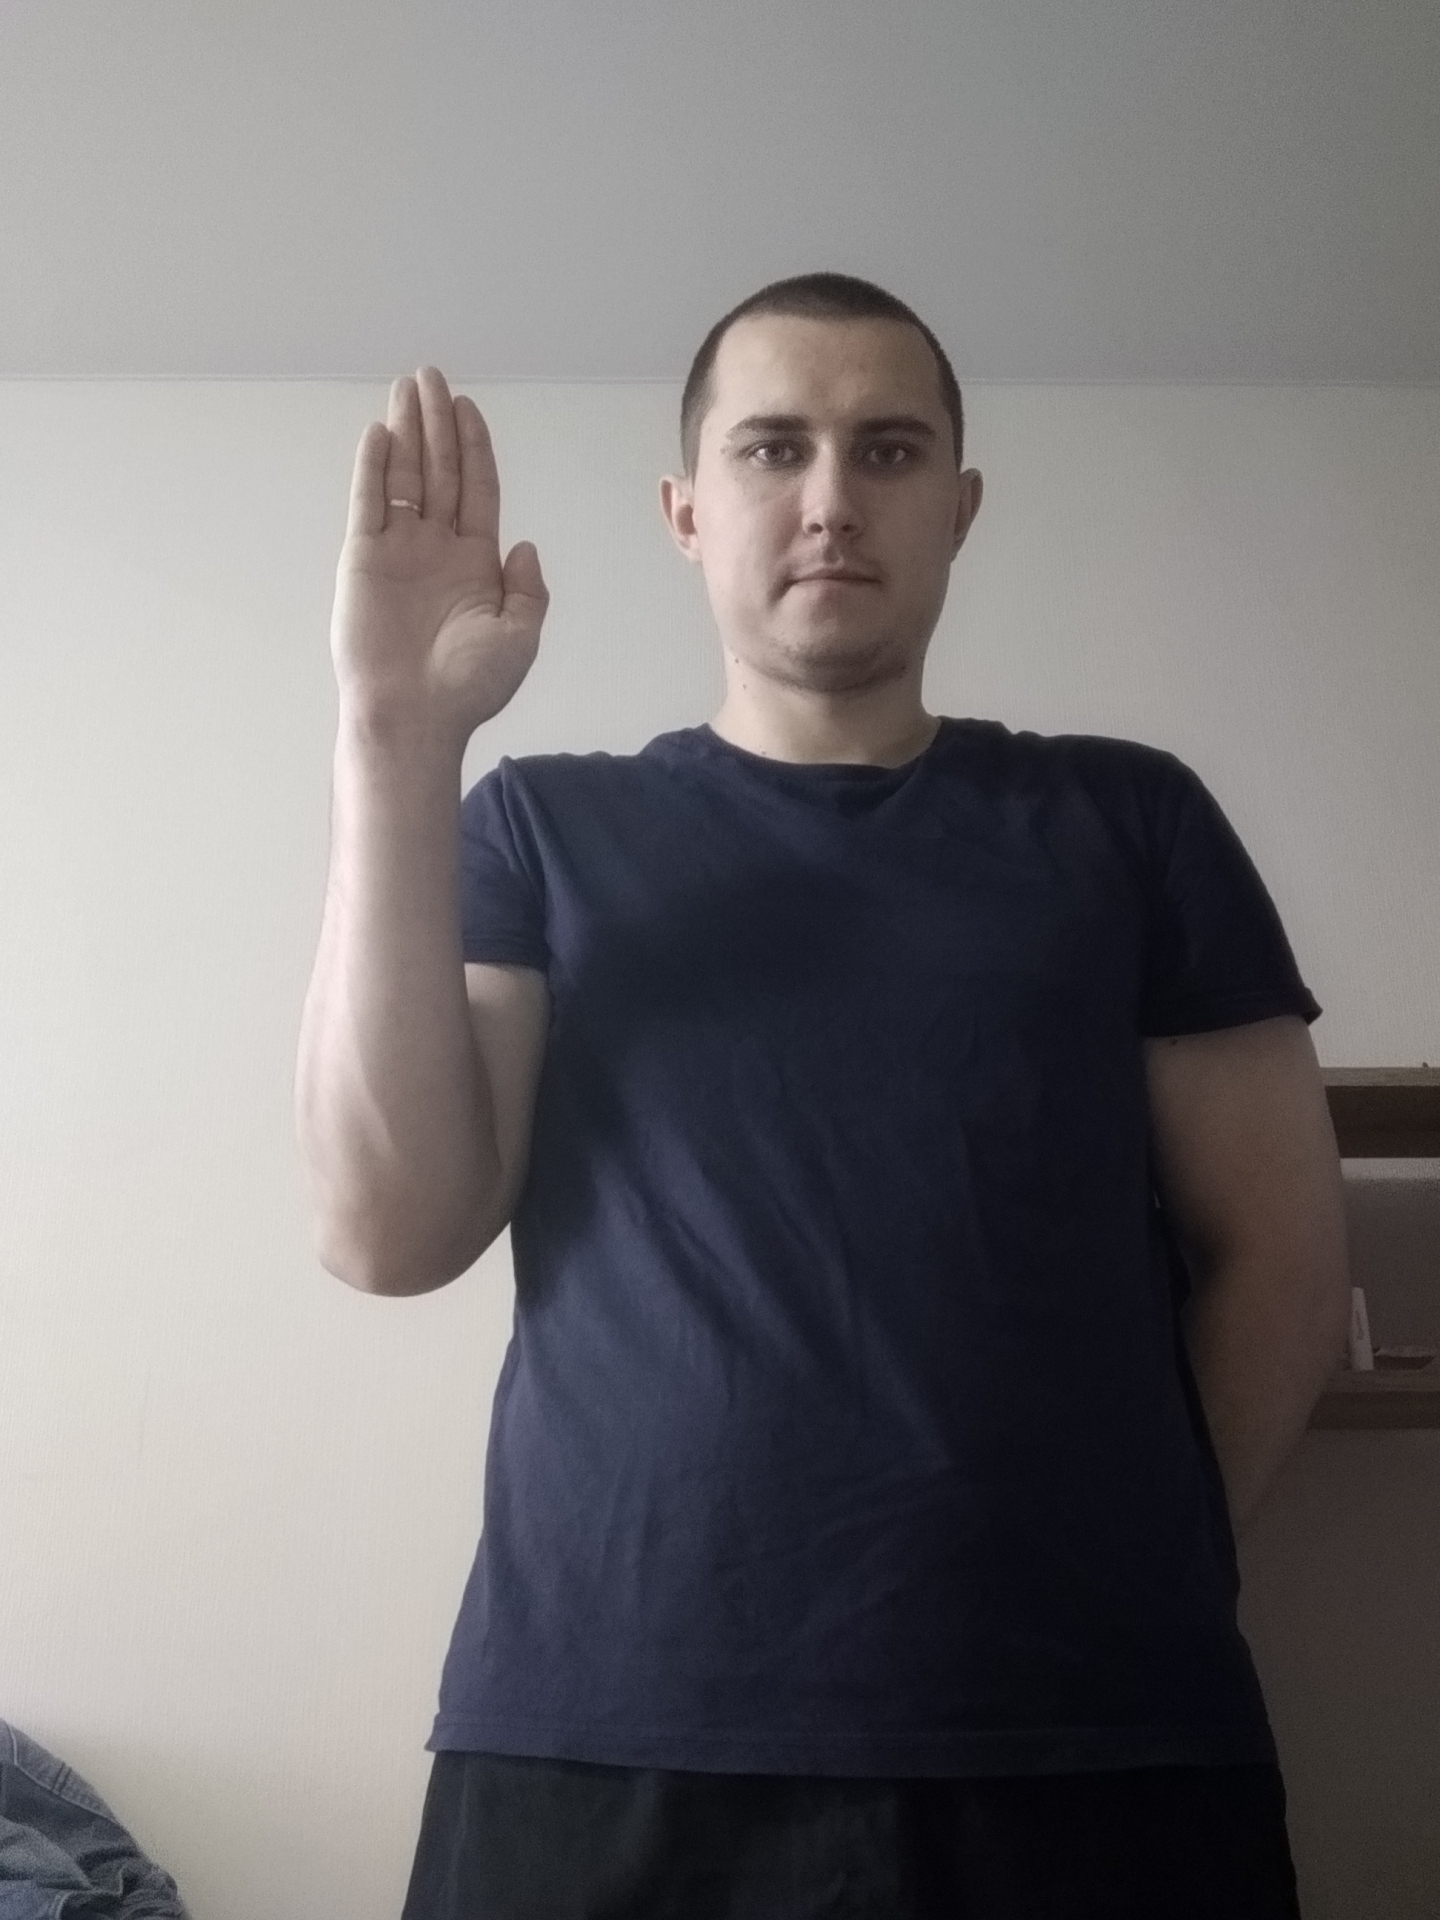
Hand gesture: stop